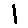
Label: 1